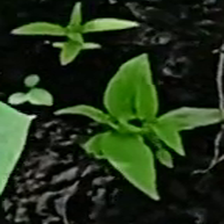
Weed species: Kena_(Commplina_benghalensio)